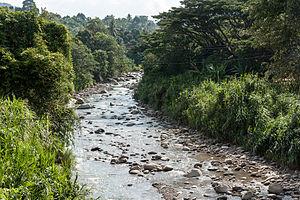
La rivière Liwagu est un cours d'eau de l'État de Sabah, en Malaisie, situé sur l'île de Bornéo. C'est un affluent du fleuve le Labuk.